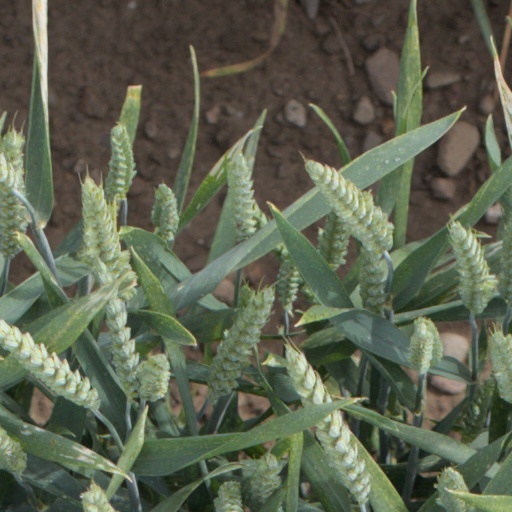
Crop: wheat